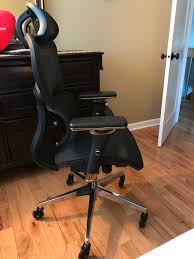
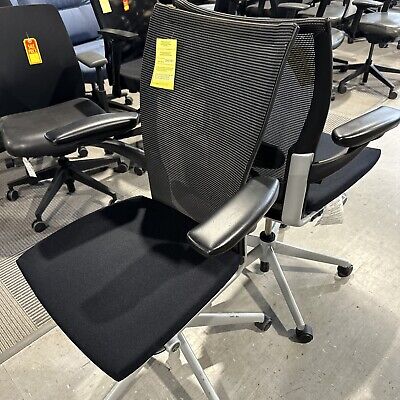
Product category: items_chair
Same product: no